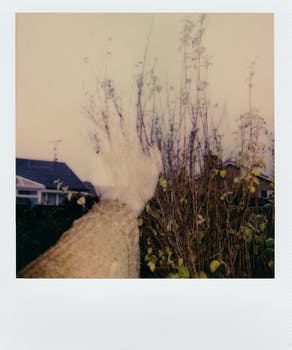
Label: No Watermark